Harp Star

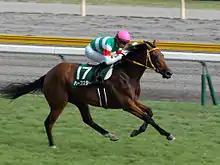
Harp Star at the 2013 Niigata Nisai Stakes

Harp Star (foaled 24 April 2011) is a Japanese retired Thoroughbred racehorse and broodmare. She was one of the leading two-year-old fillies in Japan in 2013 when she won the Niigata Nisai Stakes and was narrowly beaten in the Hanshin Juvenile Fillies. In the following year she won the Tulip Sho and the Oka Sho before rebounding from a surprise defeat in the Yushun Himba to beat Gold Ship in the Sapporo Kinen.